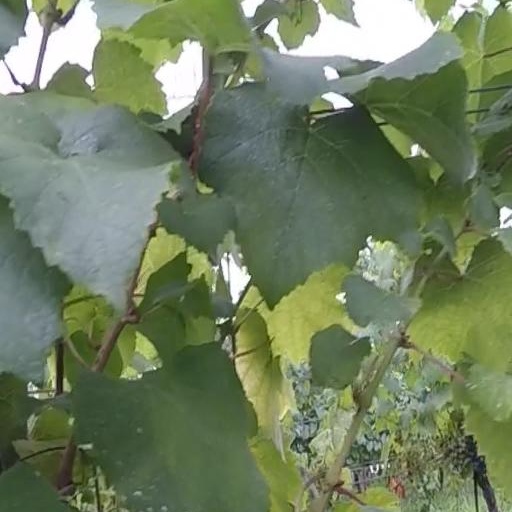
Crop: grape